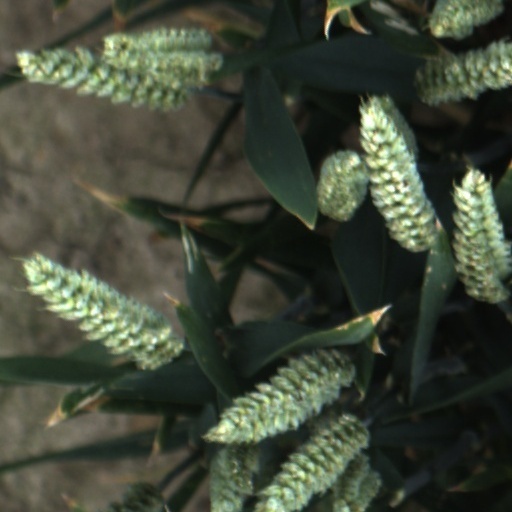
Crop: wheat